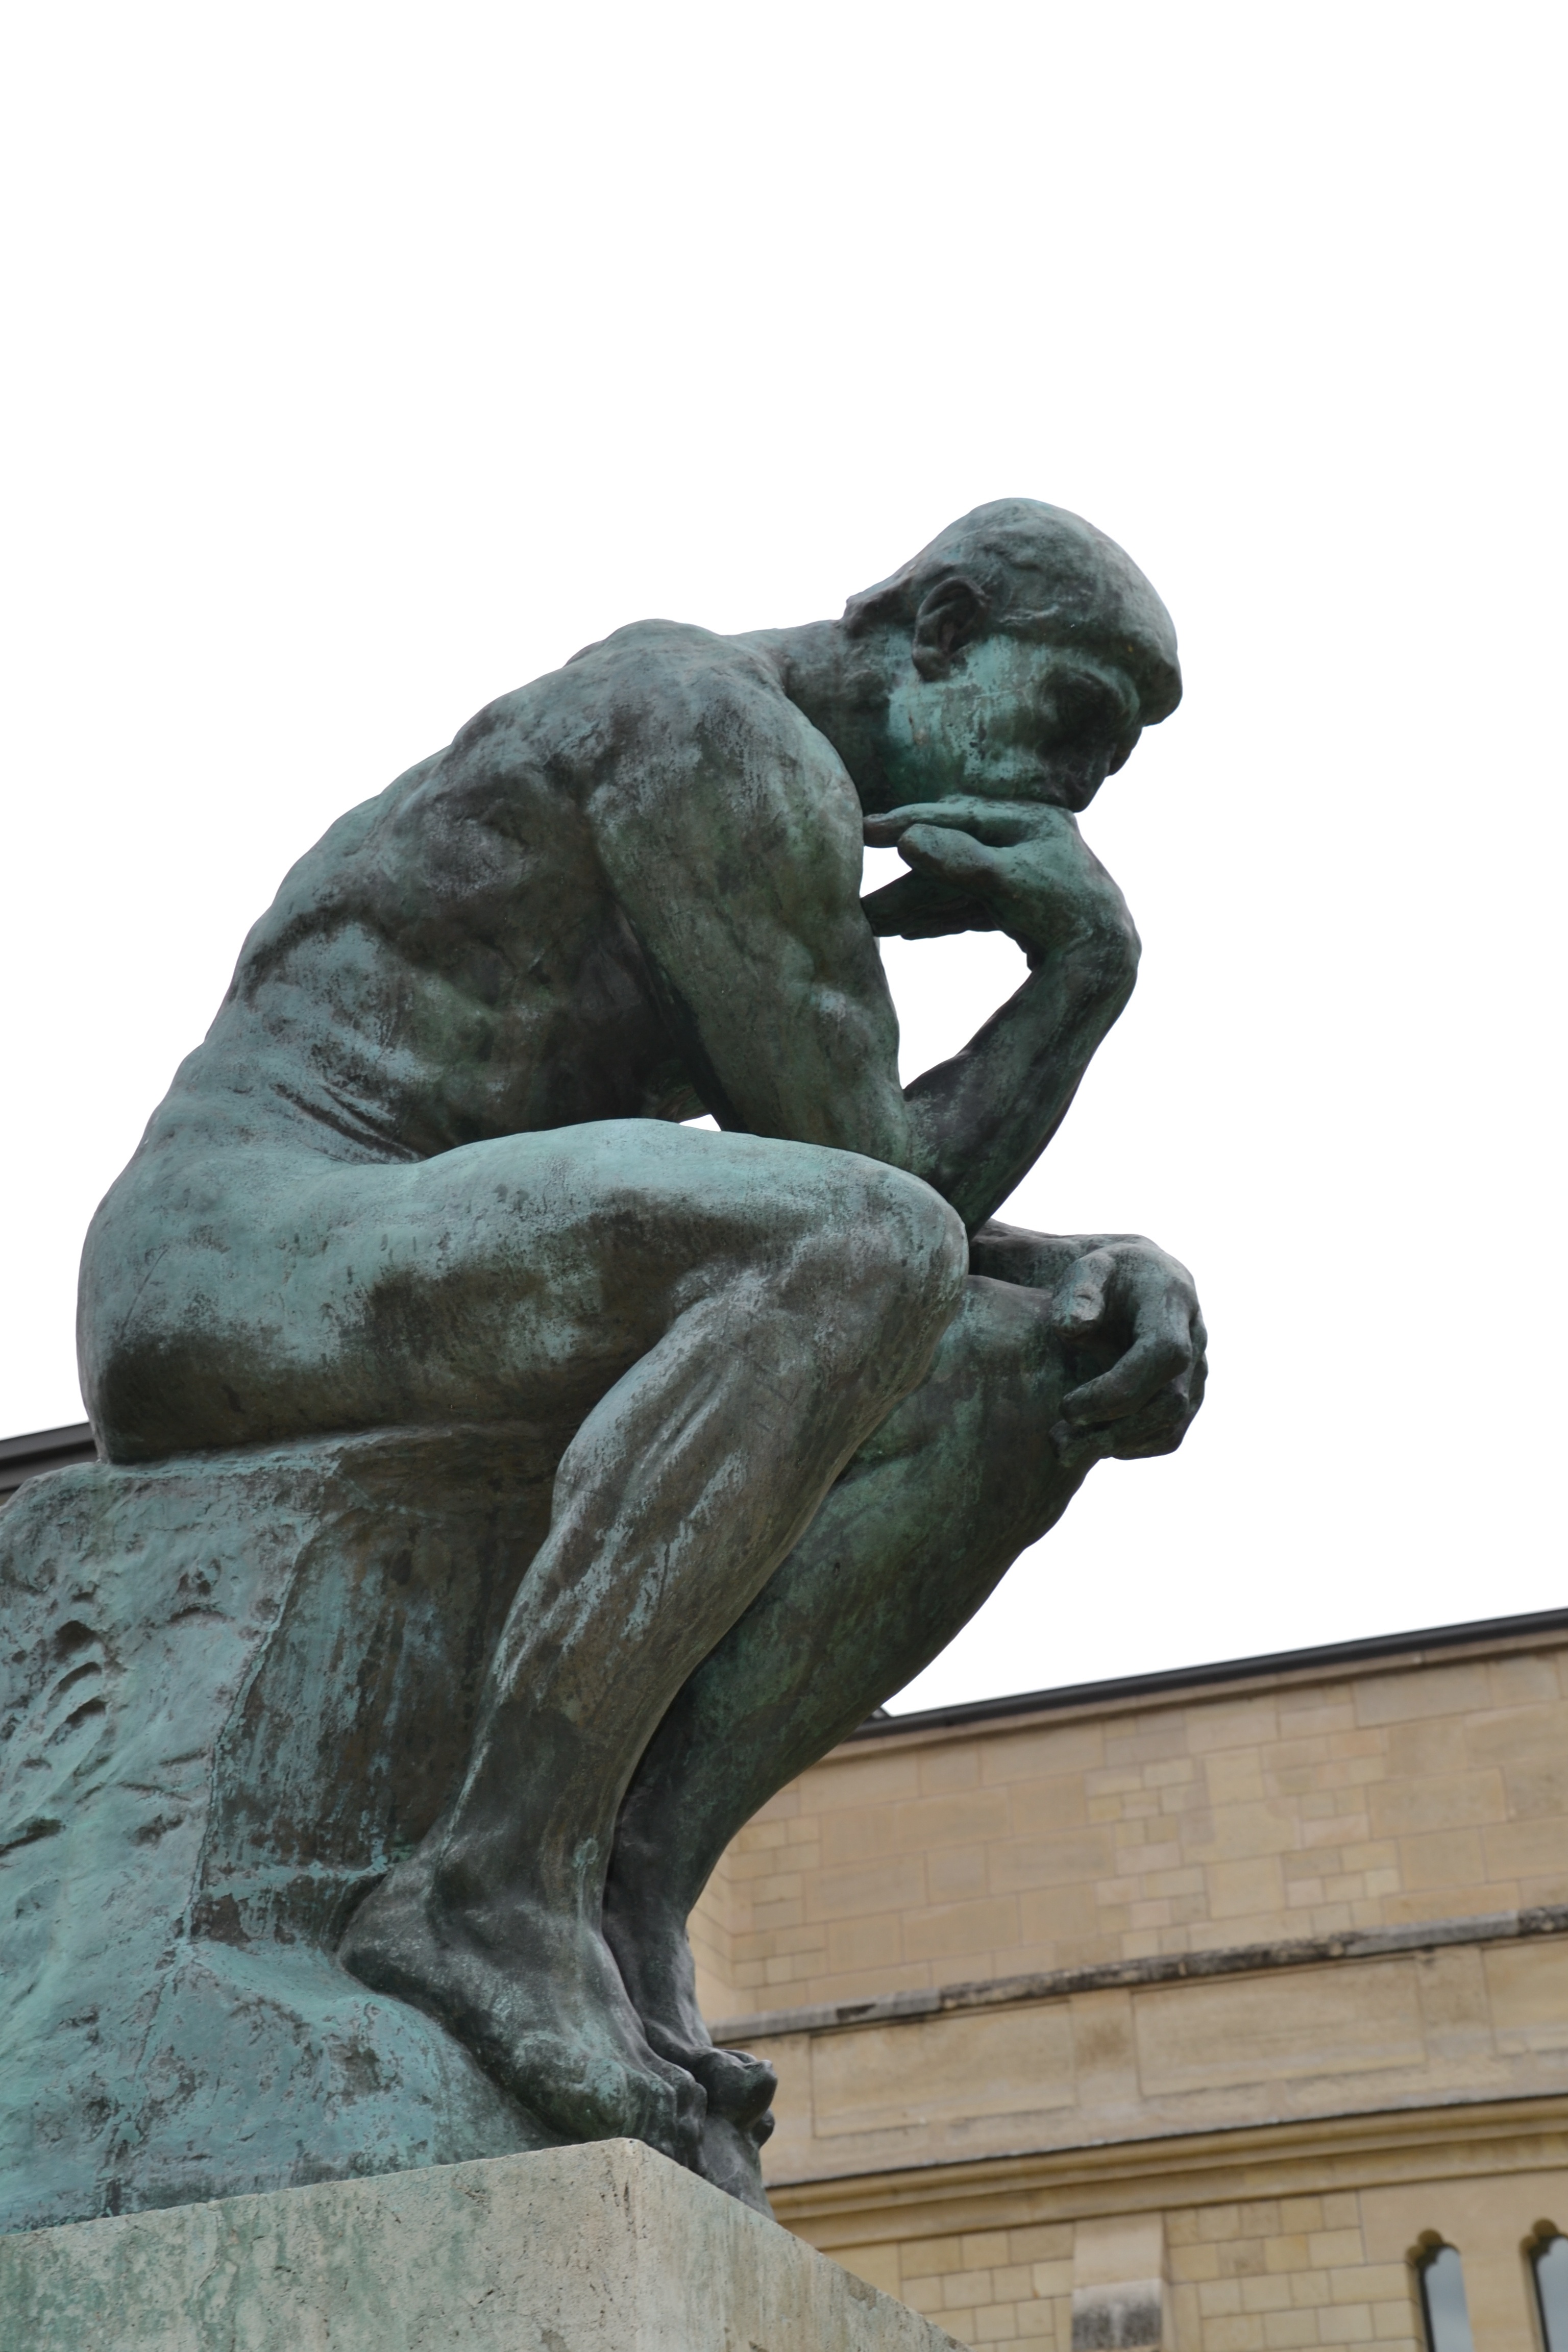
monument, statue, reflection, artwork, gargoyle, sculpture, art, bronze, stone carving, self reflection, bronze sculpture, nonbuilding structure, purpose